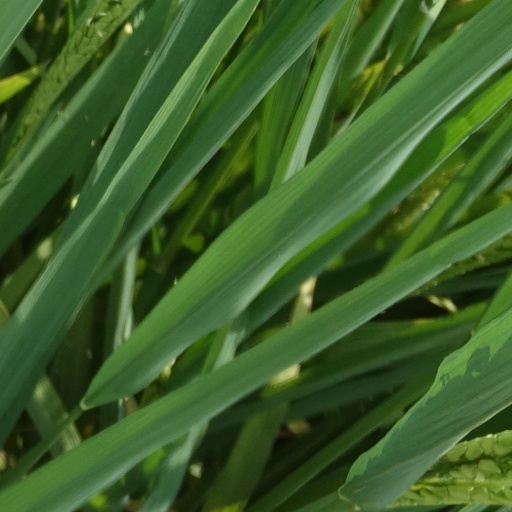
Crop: rice